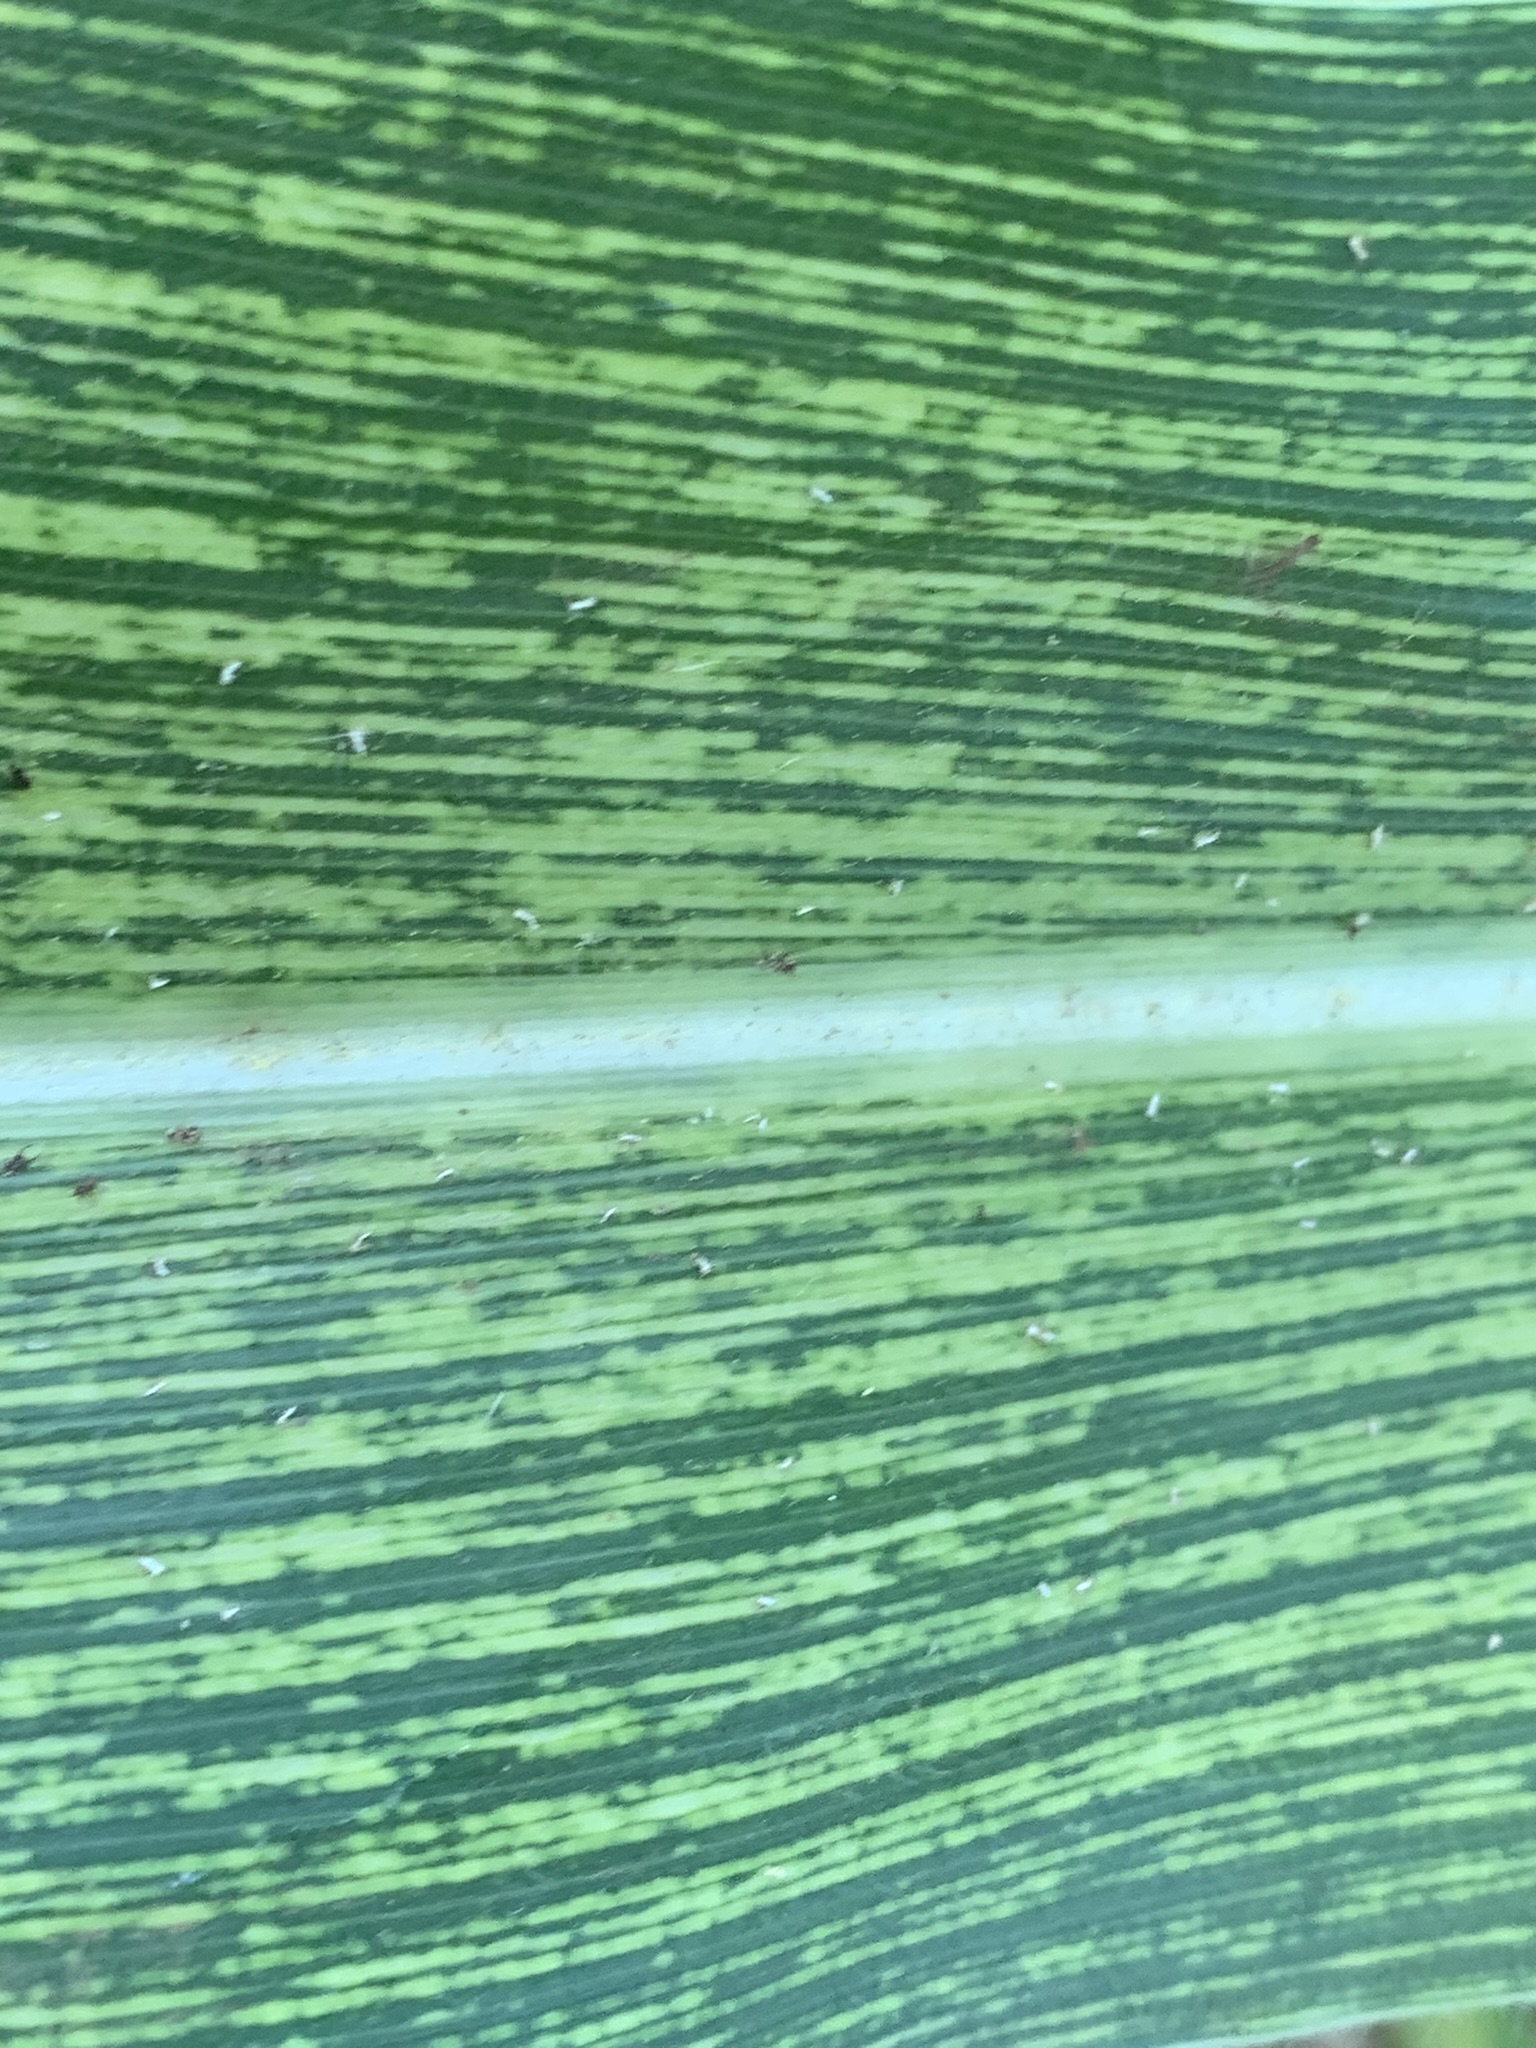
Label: MSV